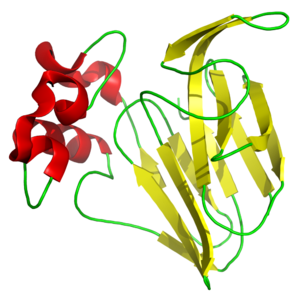
La thaumatine, ou plutôt les thaumatines, désigne une famille de protéines au goût sucré présente dans le fruit du Katemfe, un arbre originaire de la forêt tropicale africaine. Elle est utilisée mondialement dans l’alimentation humaine et la pharmacologie comme édulcorant, exhausteur de goût ou masqueur d’amertume. C’est l'édulcorant naturel ayant le pouvoir sucrant le plus élevé : il est estimé entre 2 000 et 3 000 fois plus sucré que le saccharose à poids égal.